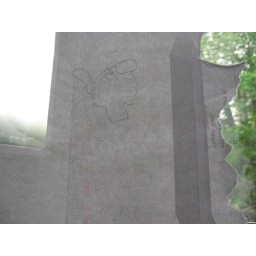
bird in the tree